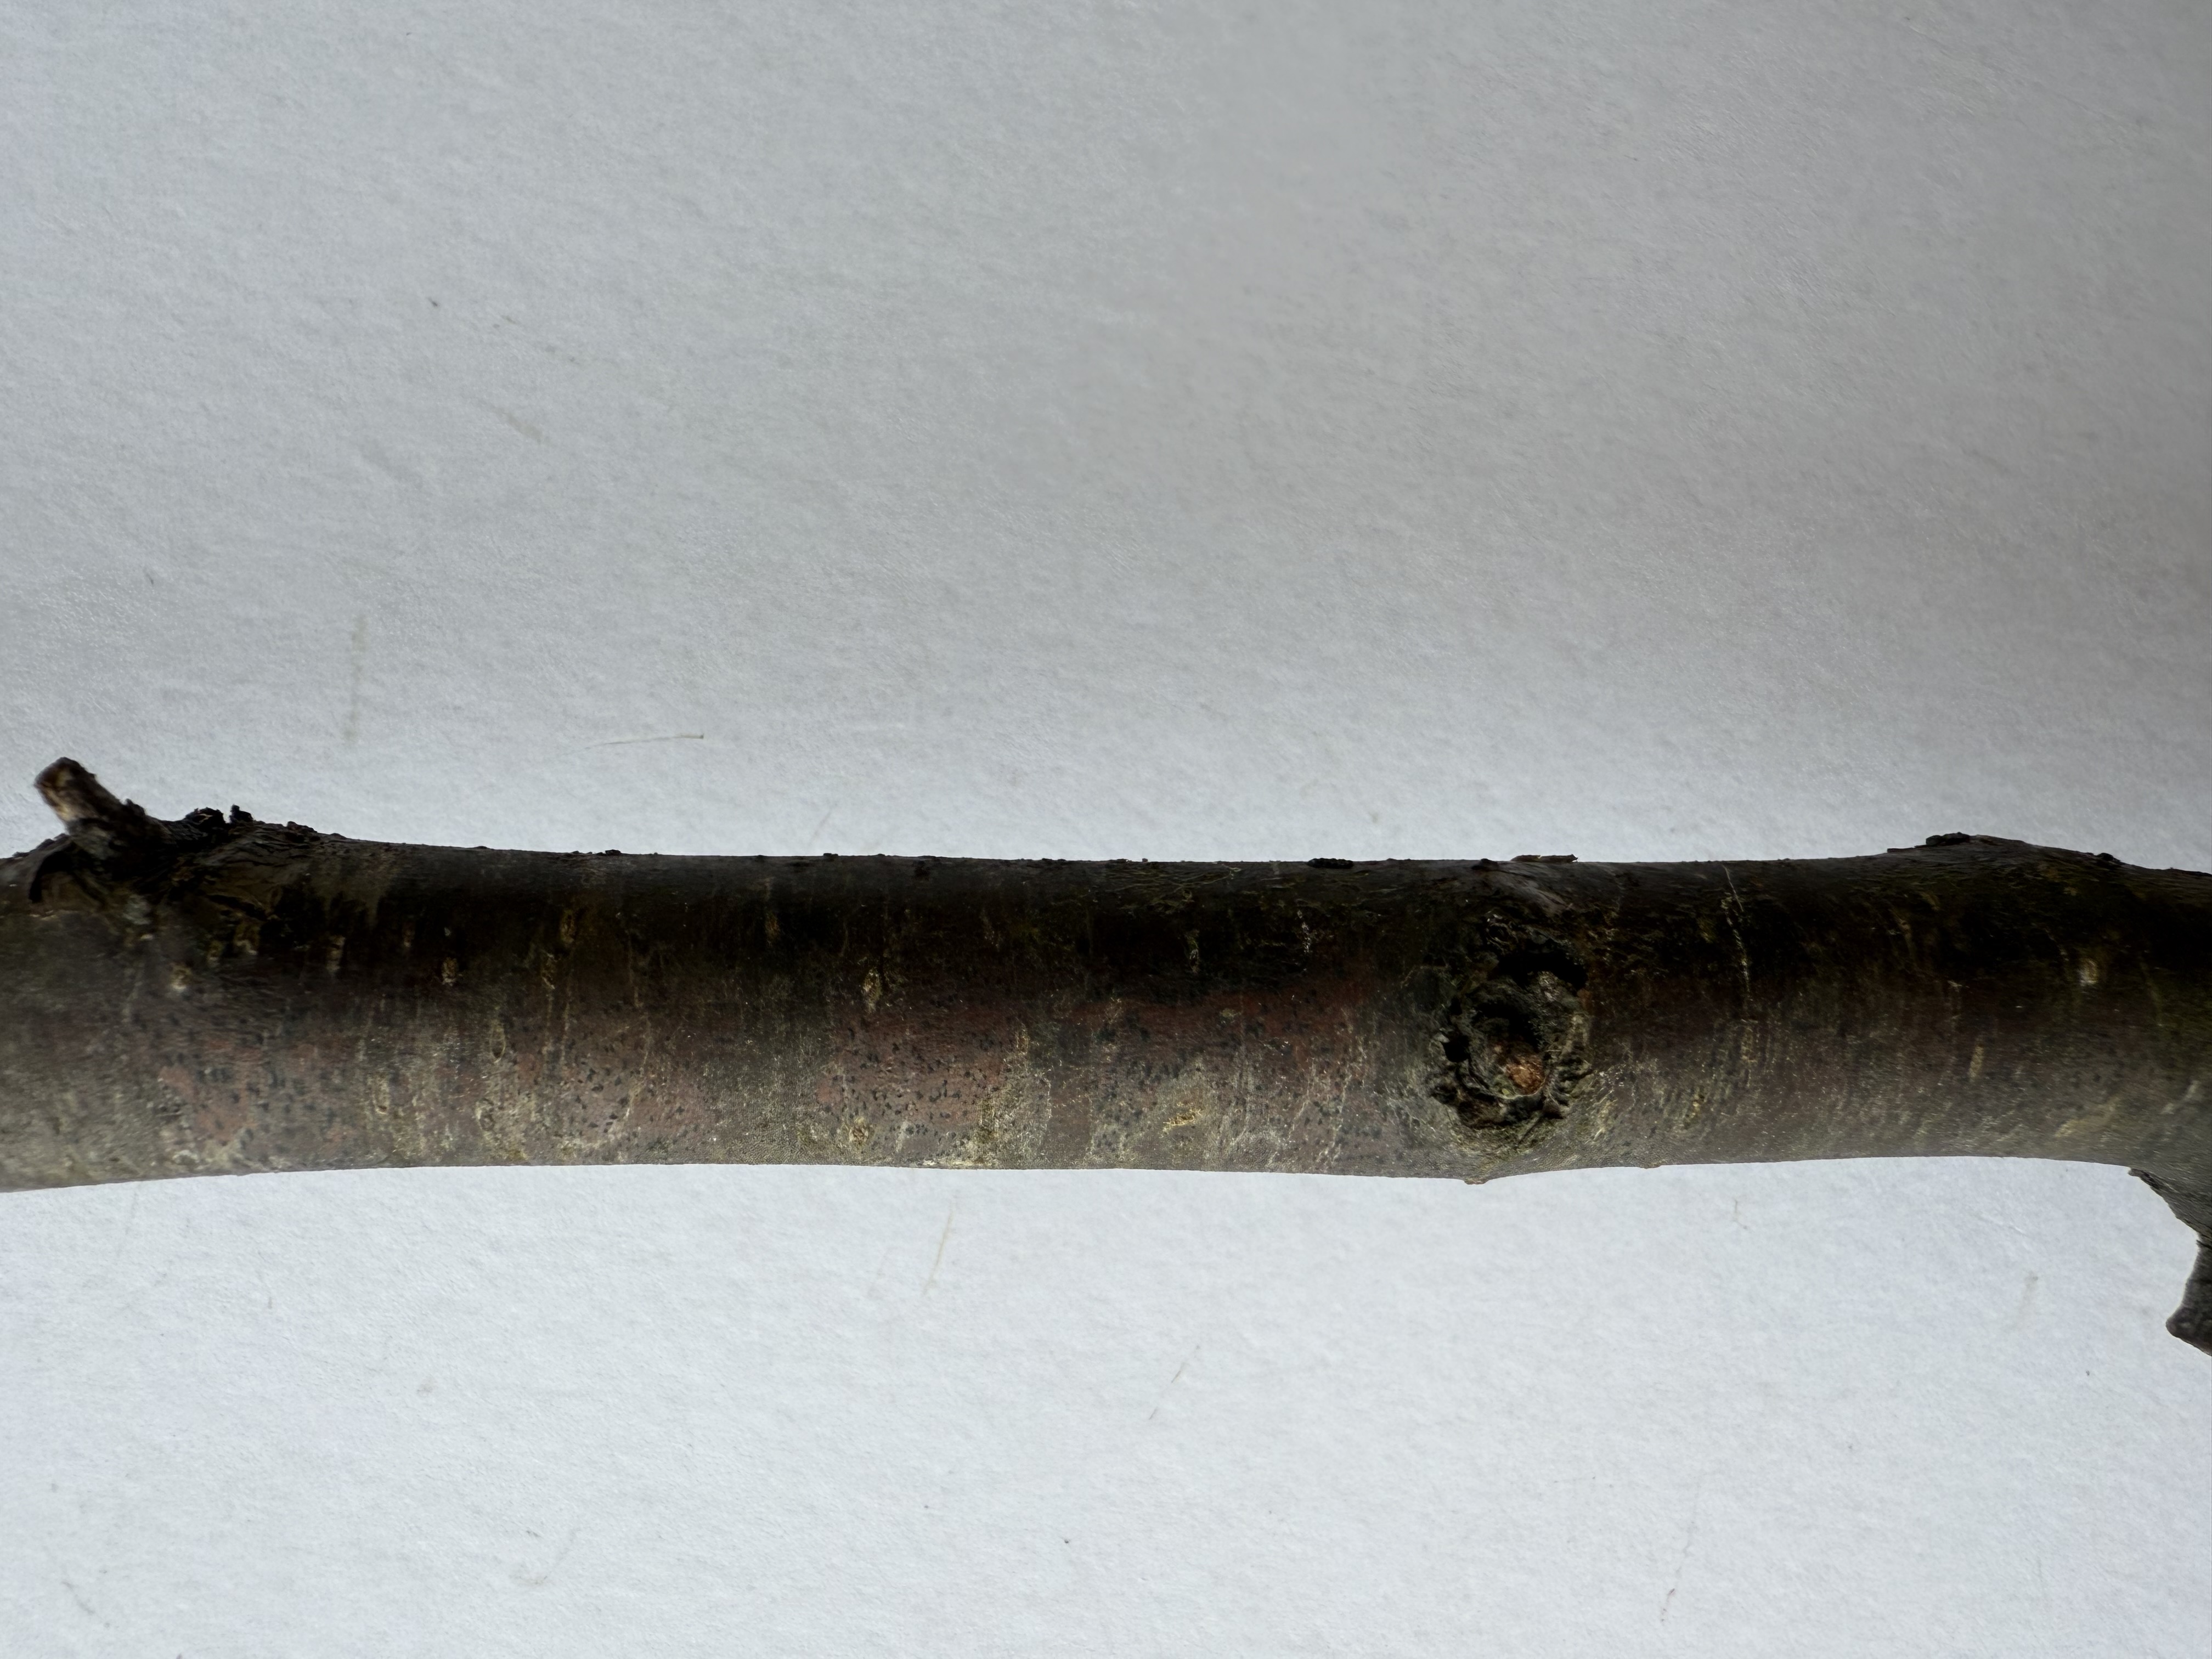
Variety: Murdum Plum